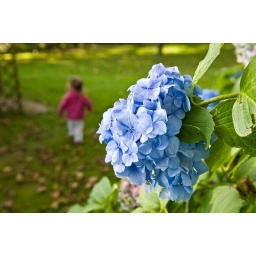
Aimee walking in the orchard - no idea what the blue flower is